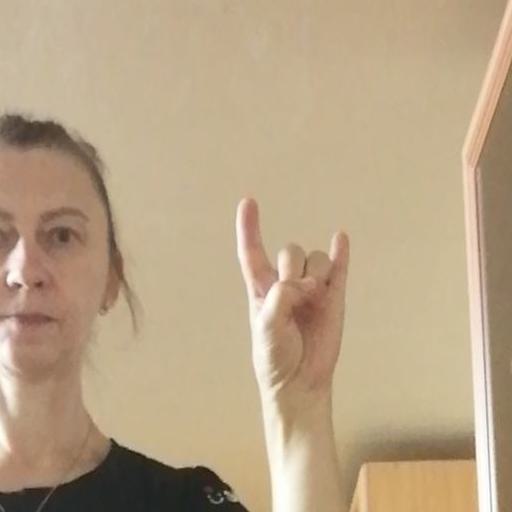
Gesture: rock